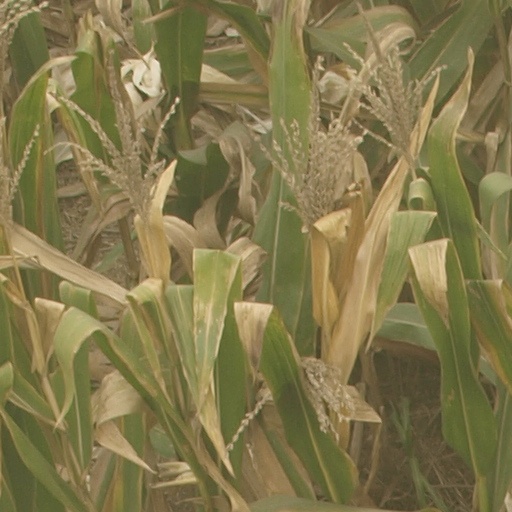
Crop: maize; corn